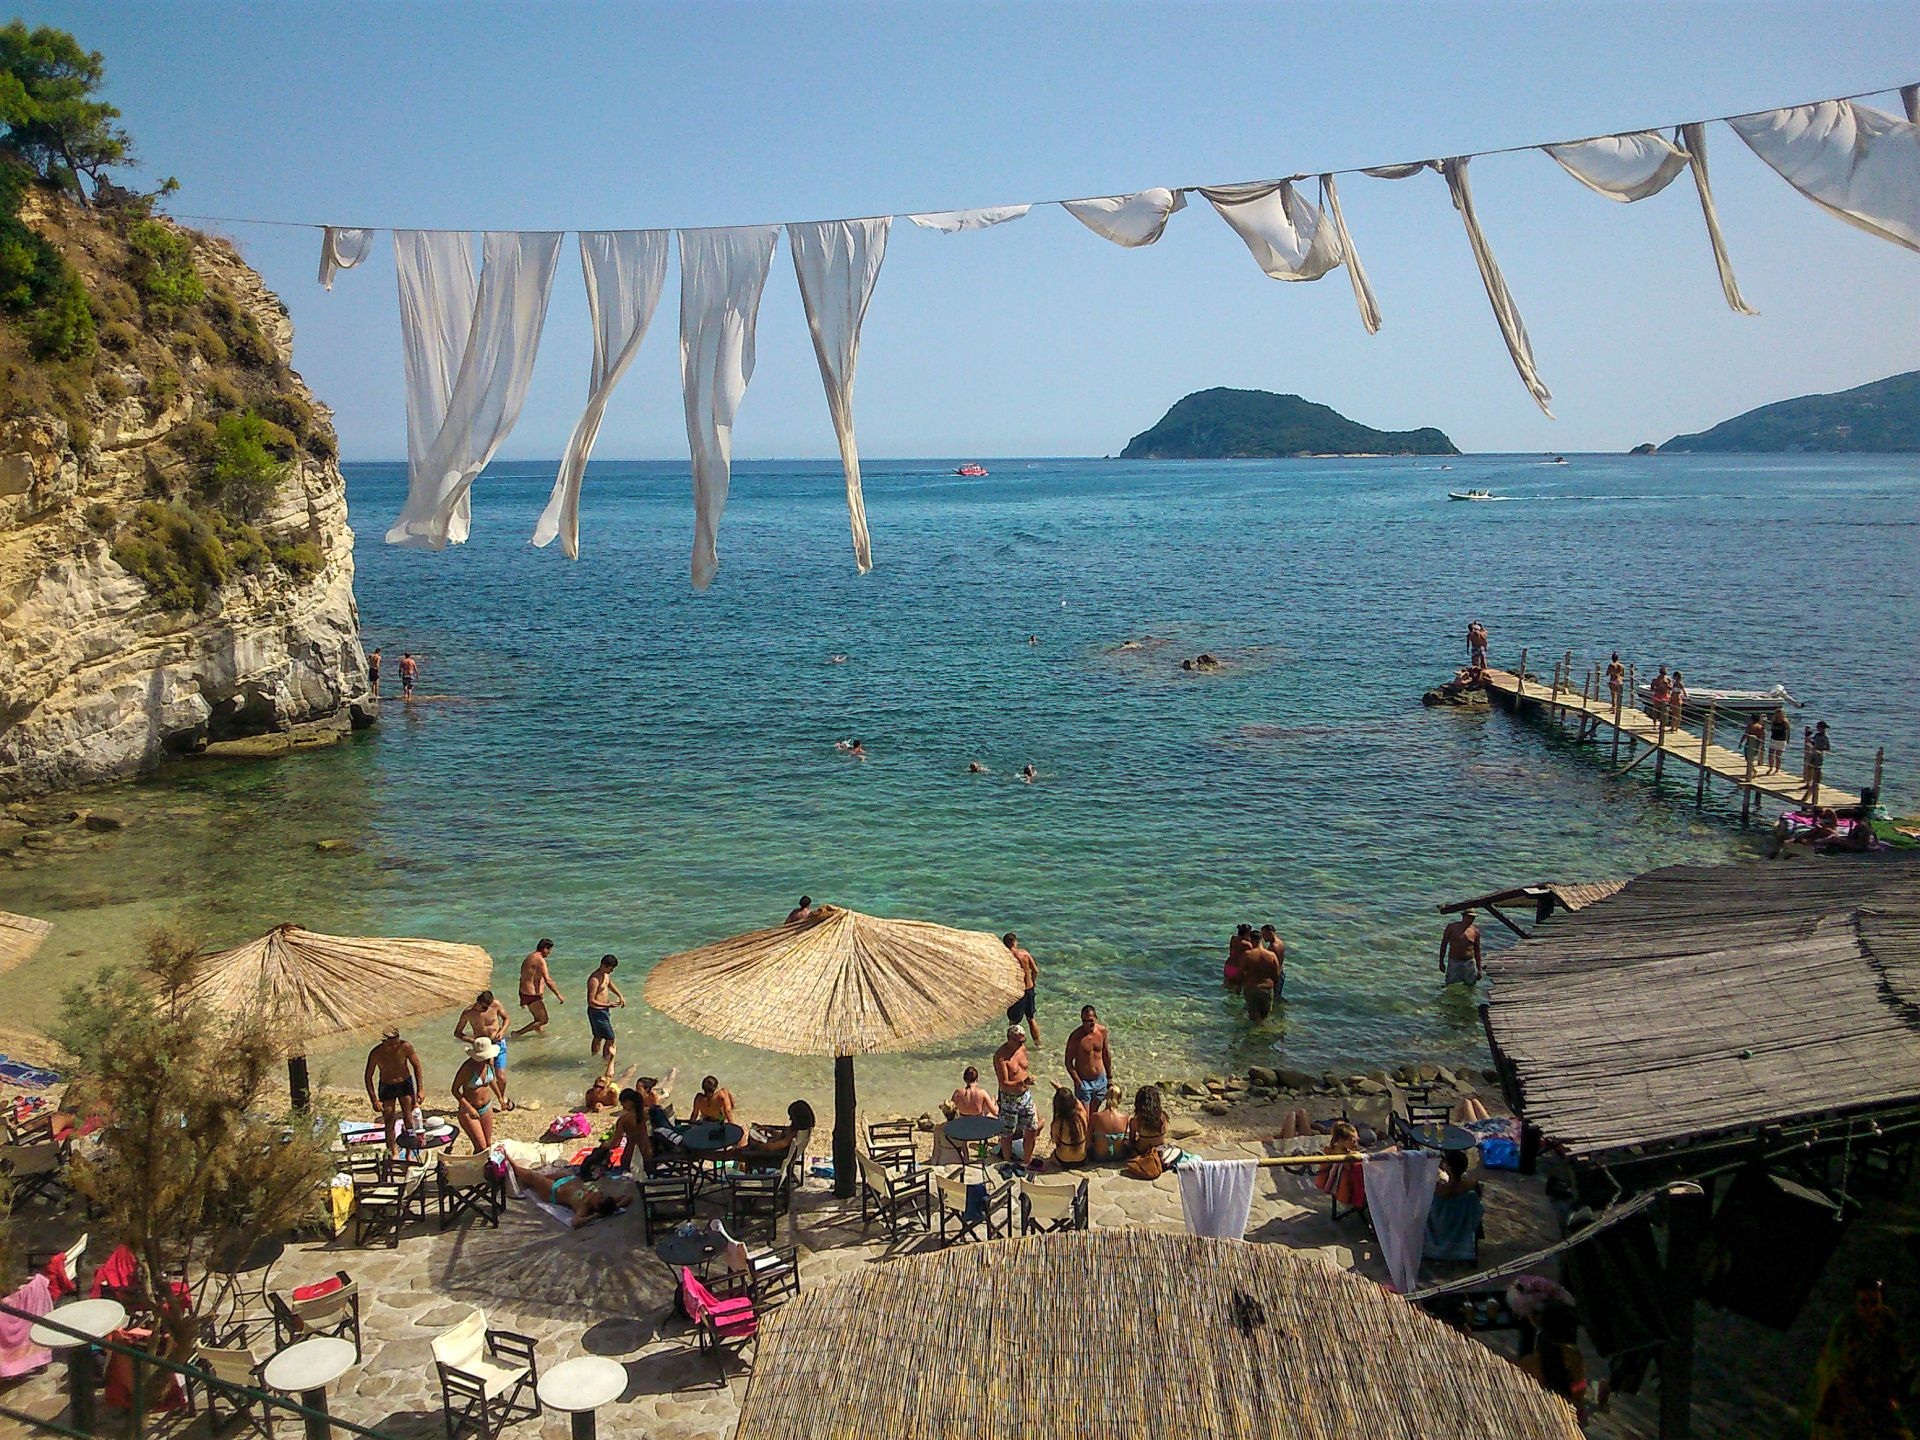
beach, sea, coast, ocean, vacation, mediterranean, bay, island, tourism, body of water, greece, cape, zakynthos